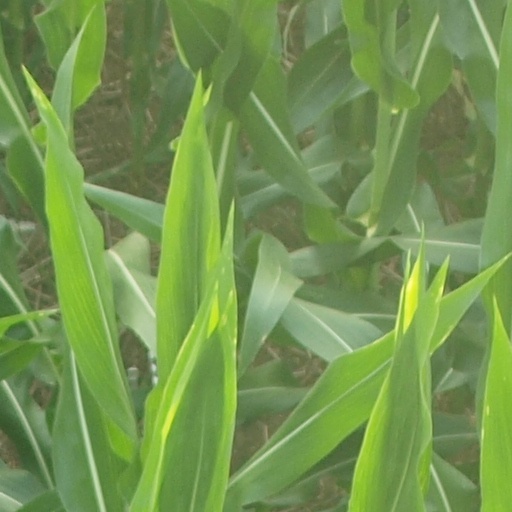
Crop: maize; corn